Fremantle Football Club

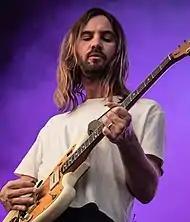
Tame Impala frontman Kevin Parker, the club's current number-one ticket holder

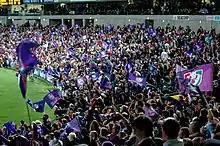
Supporters cheer on the Dockers

The Fremantle Football Hall of Legends was inaugurated by Fremantle Football Club in 1995, in recognition of the new AFL team's links with its home city's football heritage. The inductees are nominated by the two clubs from the Fremantle area in the WAFL: East Fremantle and South Fremantle. In time, players who represented Fremantle in the AFL will join their predecessors in this prestigious Hall.